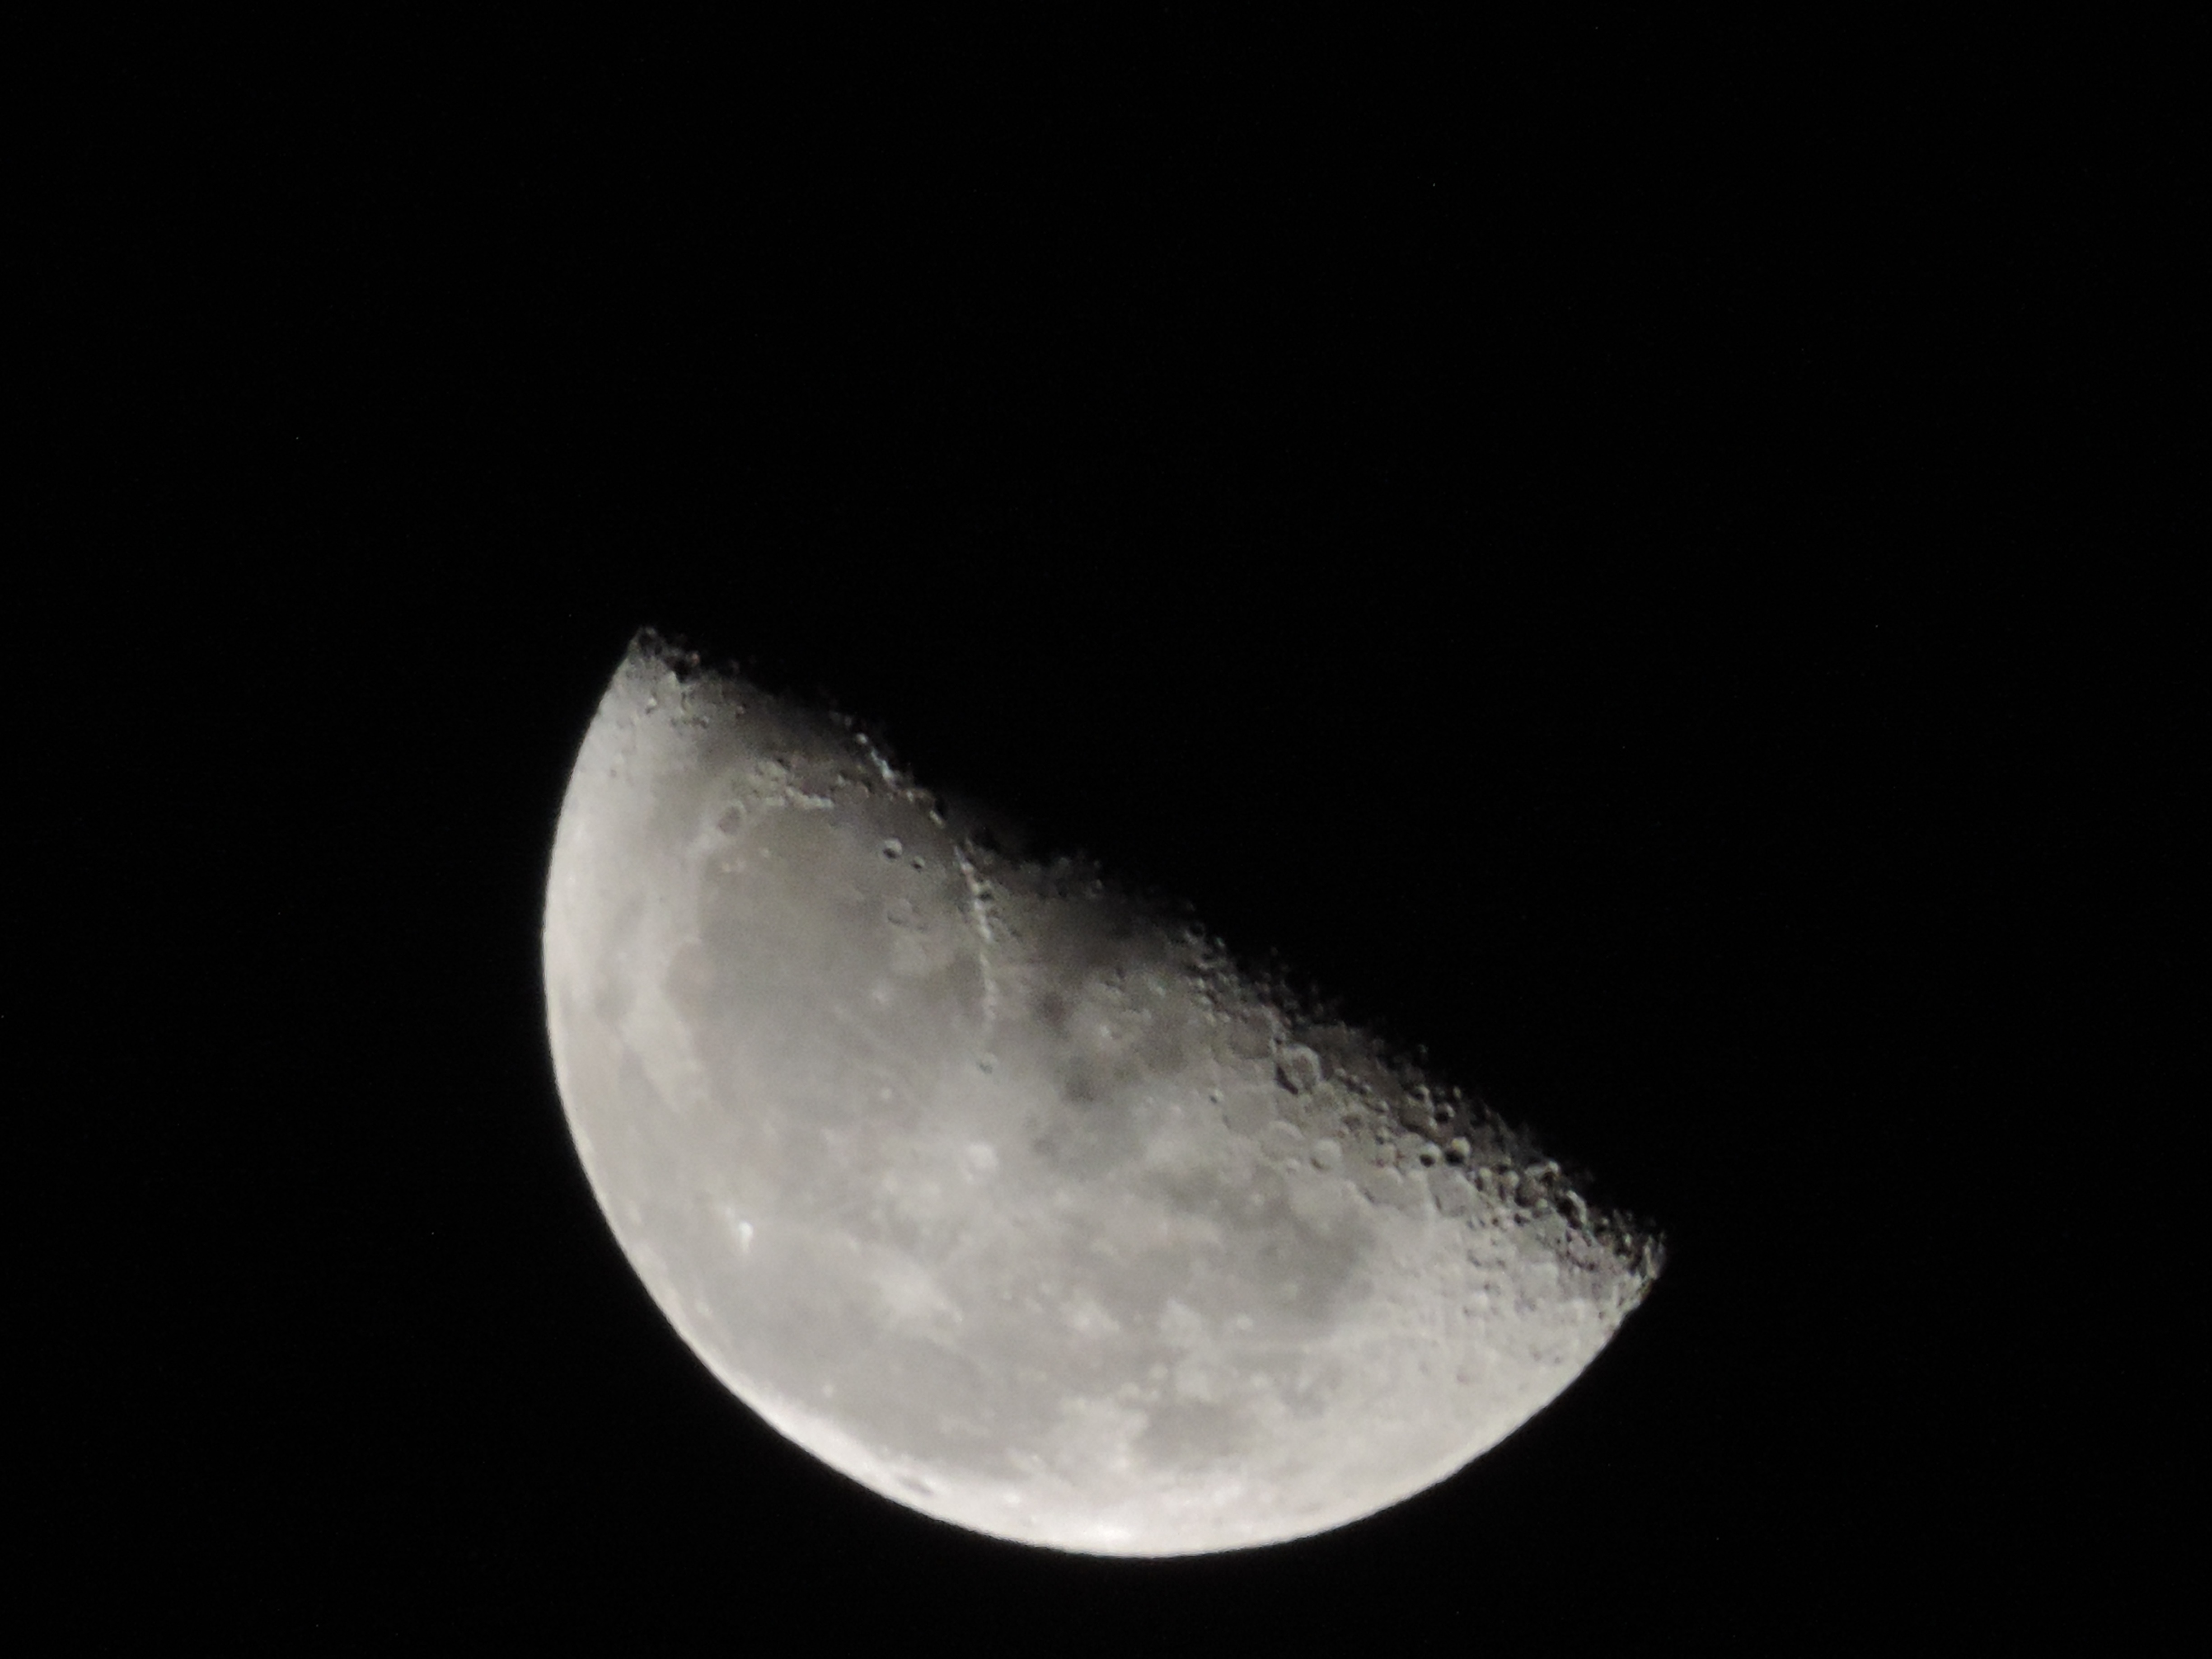
black and white, atmosphere, moon, circle, astronomy, crescent, astronomical object